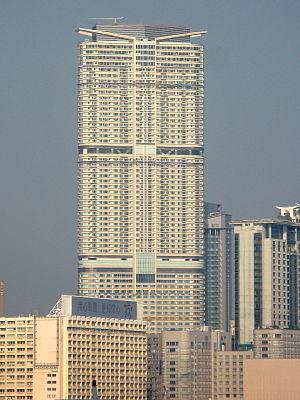
The Masterpiece est un gratte-ciel de Tsim Sha Tsui, à Kowloon, Hong Kong. Conçu par l'agence d'architecture de Hong Kong DLN Architects, il a été achevé en 2009 et mesure 261 mètres pour 64 étages. Il est occupé par un hôtel Hyatt, des appartements, et un centre commercial, le K11.